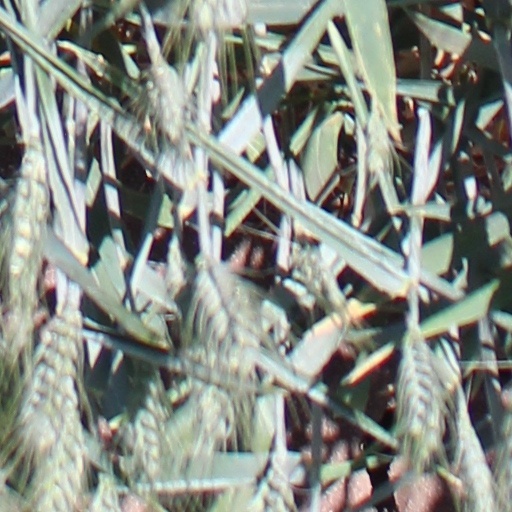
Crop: wheat